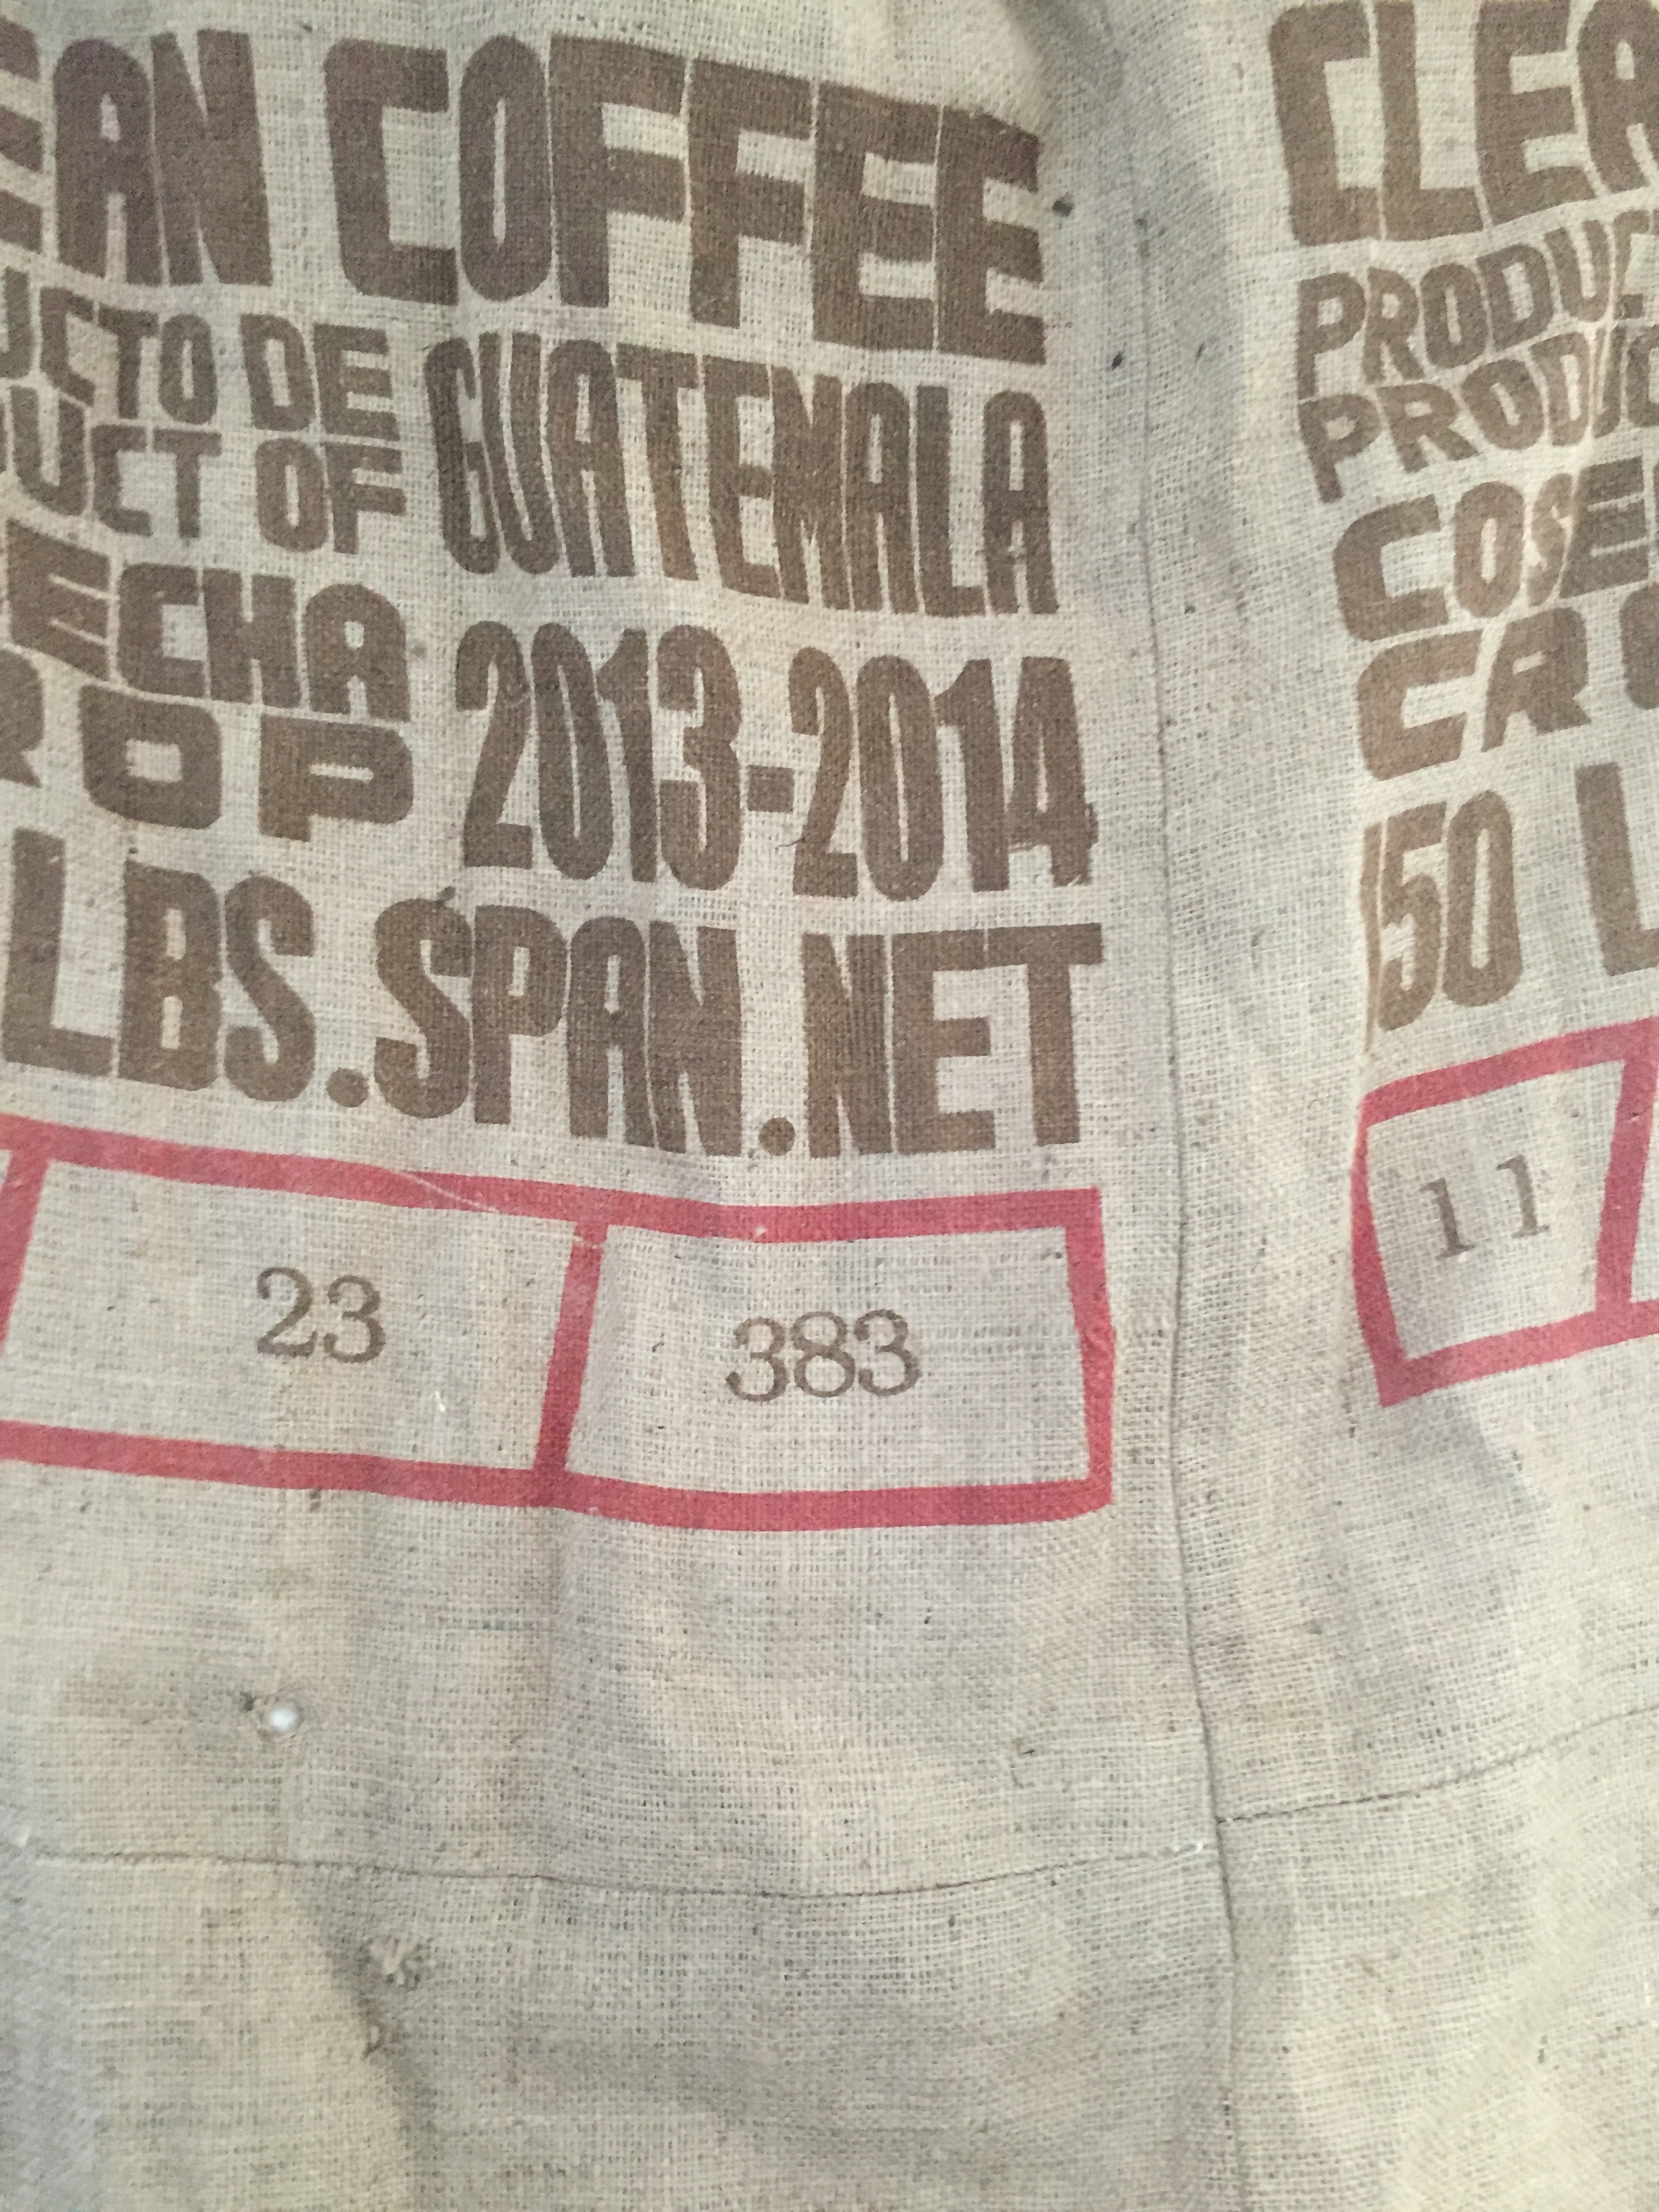
coffee, texture, bag, fabric, font, art, text, shape, tissue, natural material, t shirt, jute, jute bag